Lorenzo Tancini

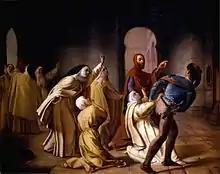
"Piccarda Donati fatta rapire dal convento di Santa Chiara dal Fratello", (1884) Musei Civici of Pavia.

He became first a pupil of Giuseppe Gherardi at the Istituto Gazzola of Fine Arts of Piacenza; as a young man move to Rome. He studied nearly ten years at the Accademia di San Luca under Gaspare Landi.